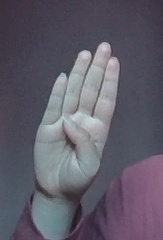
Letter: kaaf